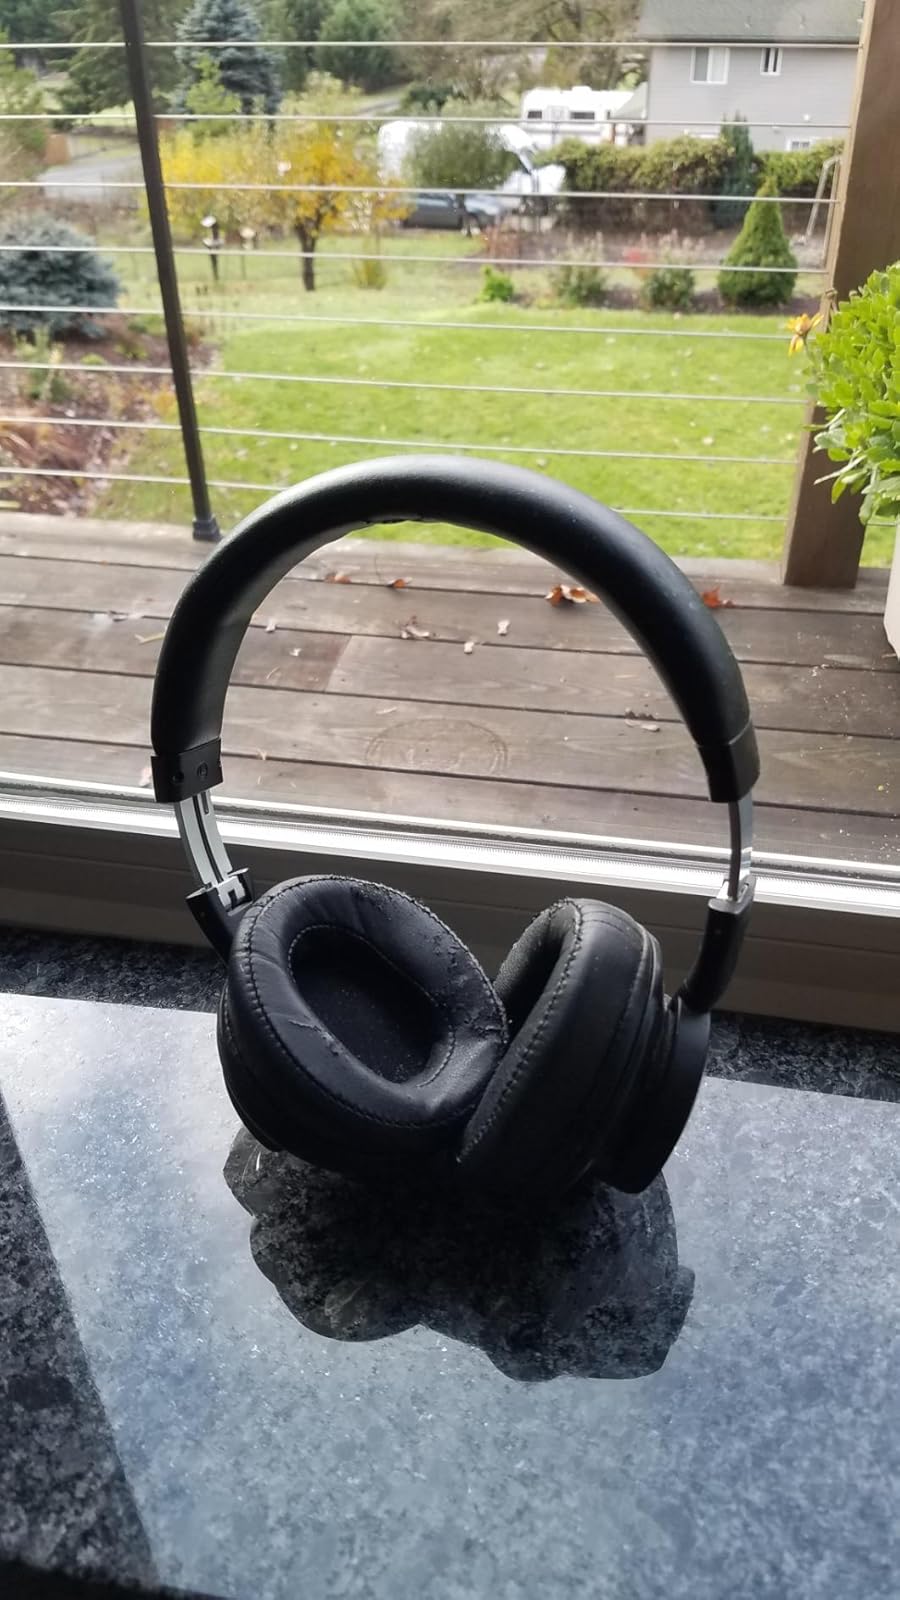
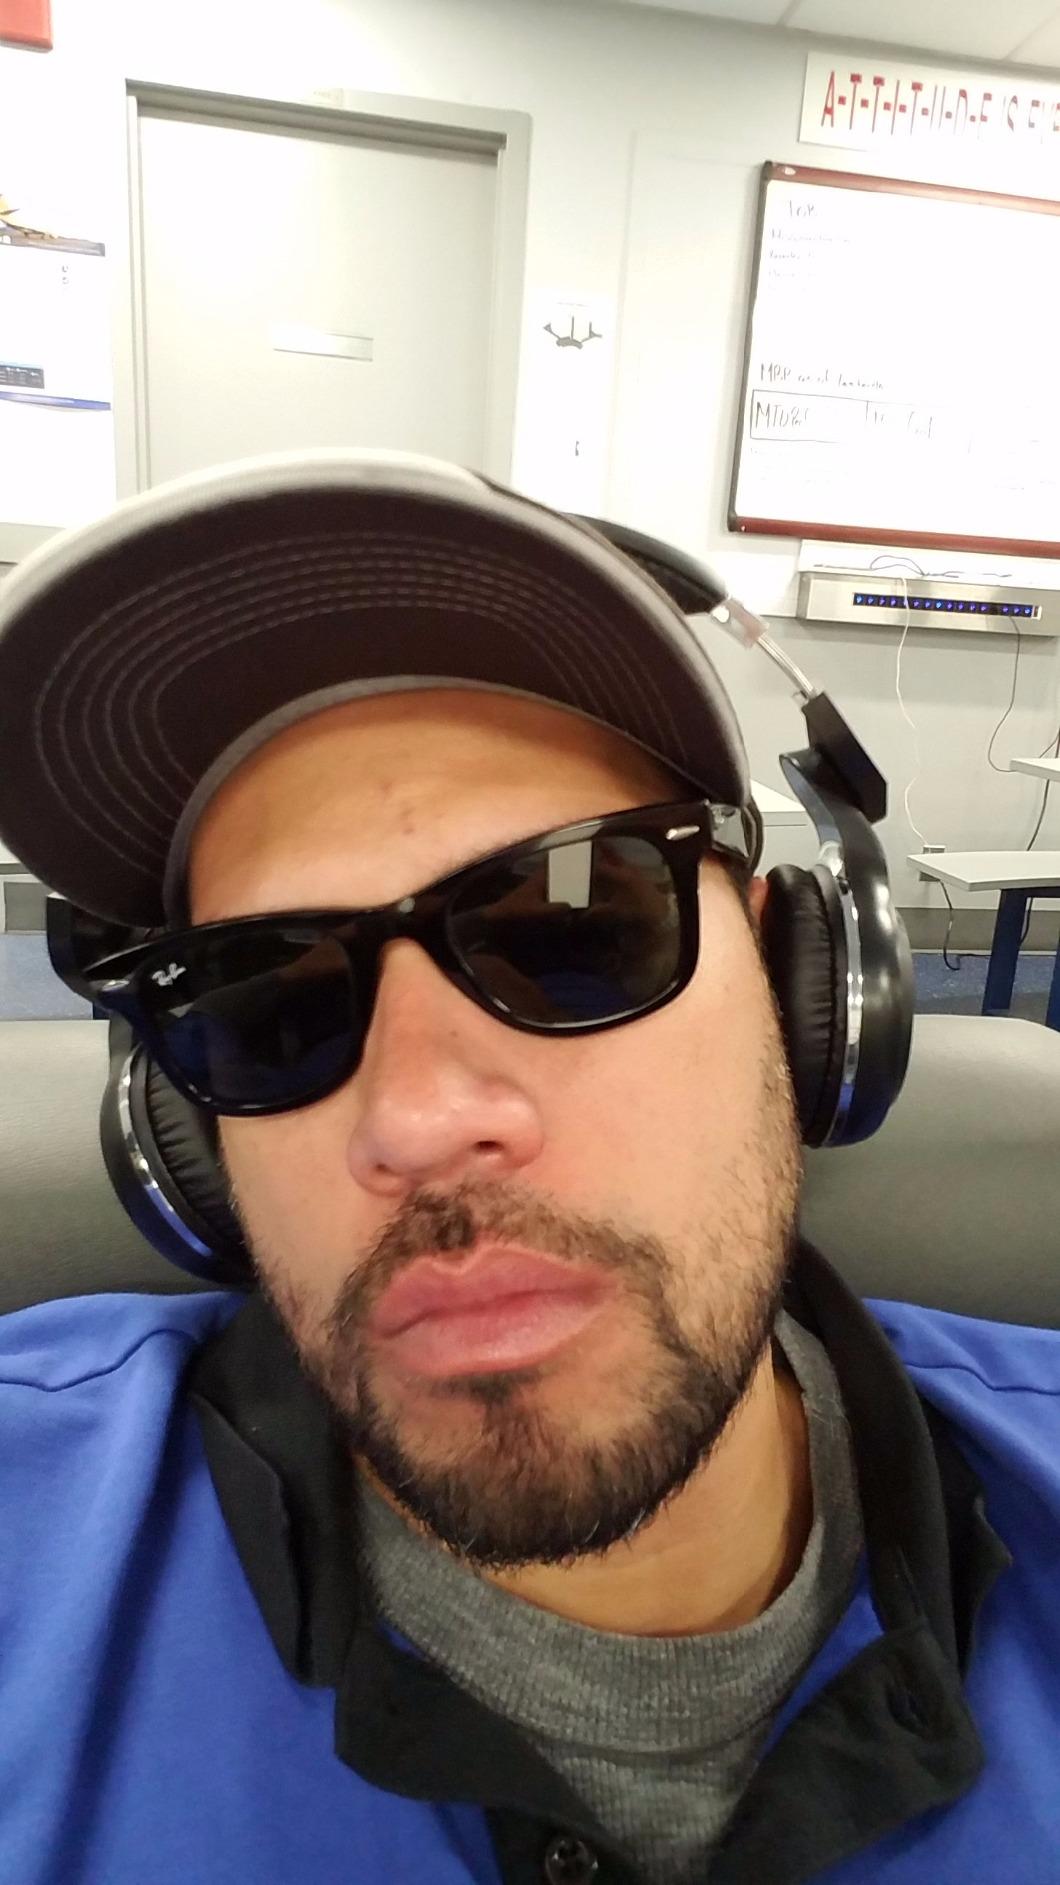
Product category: headphones
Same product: no